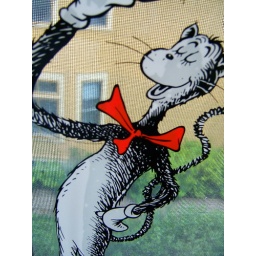
cat in the hat stuck in our room.